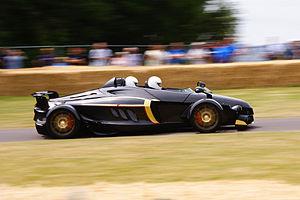
La Tramontana est une automobile sportive espagnole au design inspiré des voitures monoplace de course de Formule 1 et construite par A.D. Tramontana. Elle possède une carrosserie en fibre de carbone et coûte 680 000 €. Elle a été présentée au Salon international de l'automobile de Genève en 2005.